Rahiolisaurus

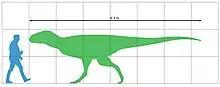
Size of "Rahiolisaurus gujaratensis" compared to a human

"Rahiolisaurus" was initially described as a large-sized abelisaurid and around long and weighing , but the allometry-based estimate for different specimens suggest a shorter body length of . It shares many similarities with another Indian abelisaurid, "Rajasaurus", but includes differences such as an overall more gracile and slender-limbed form. Abelisaurids typically had four fingers, short arms, and, to compensate, a heavily constructed head which was the primary tool for hunting; however, the skull was short, they probably had modest jaw musculature, and the teeth were short. Abelisaurids likely had a bite force similar to "Allosaurus" at around .